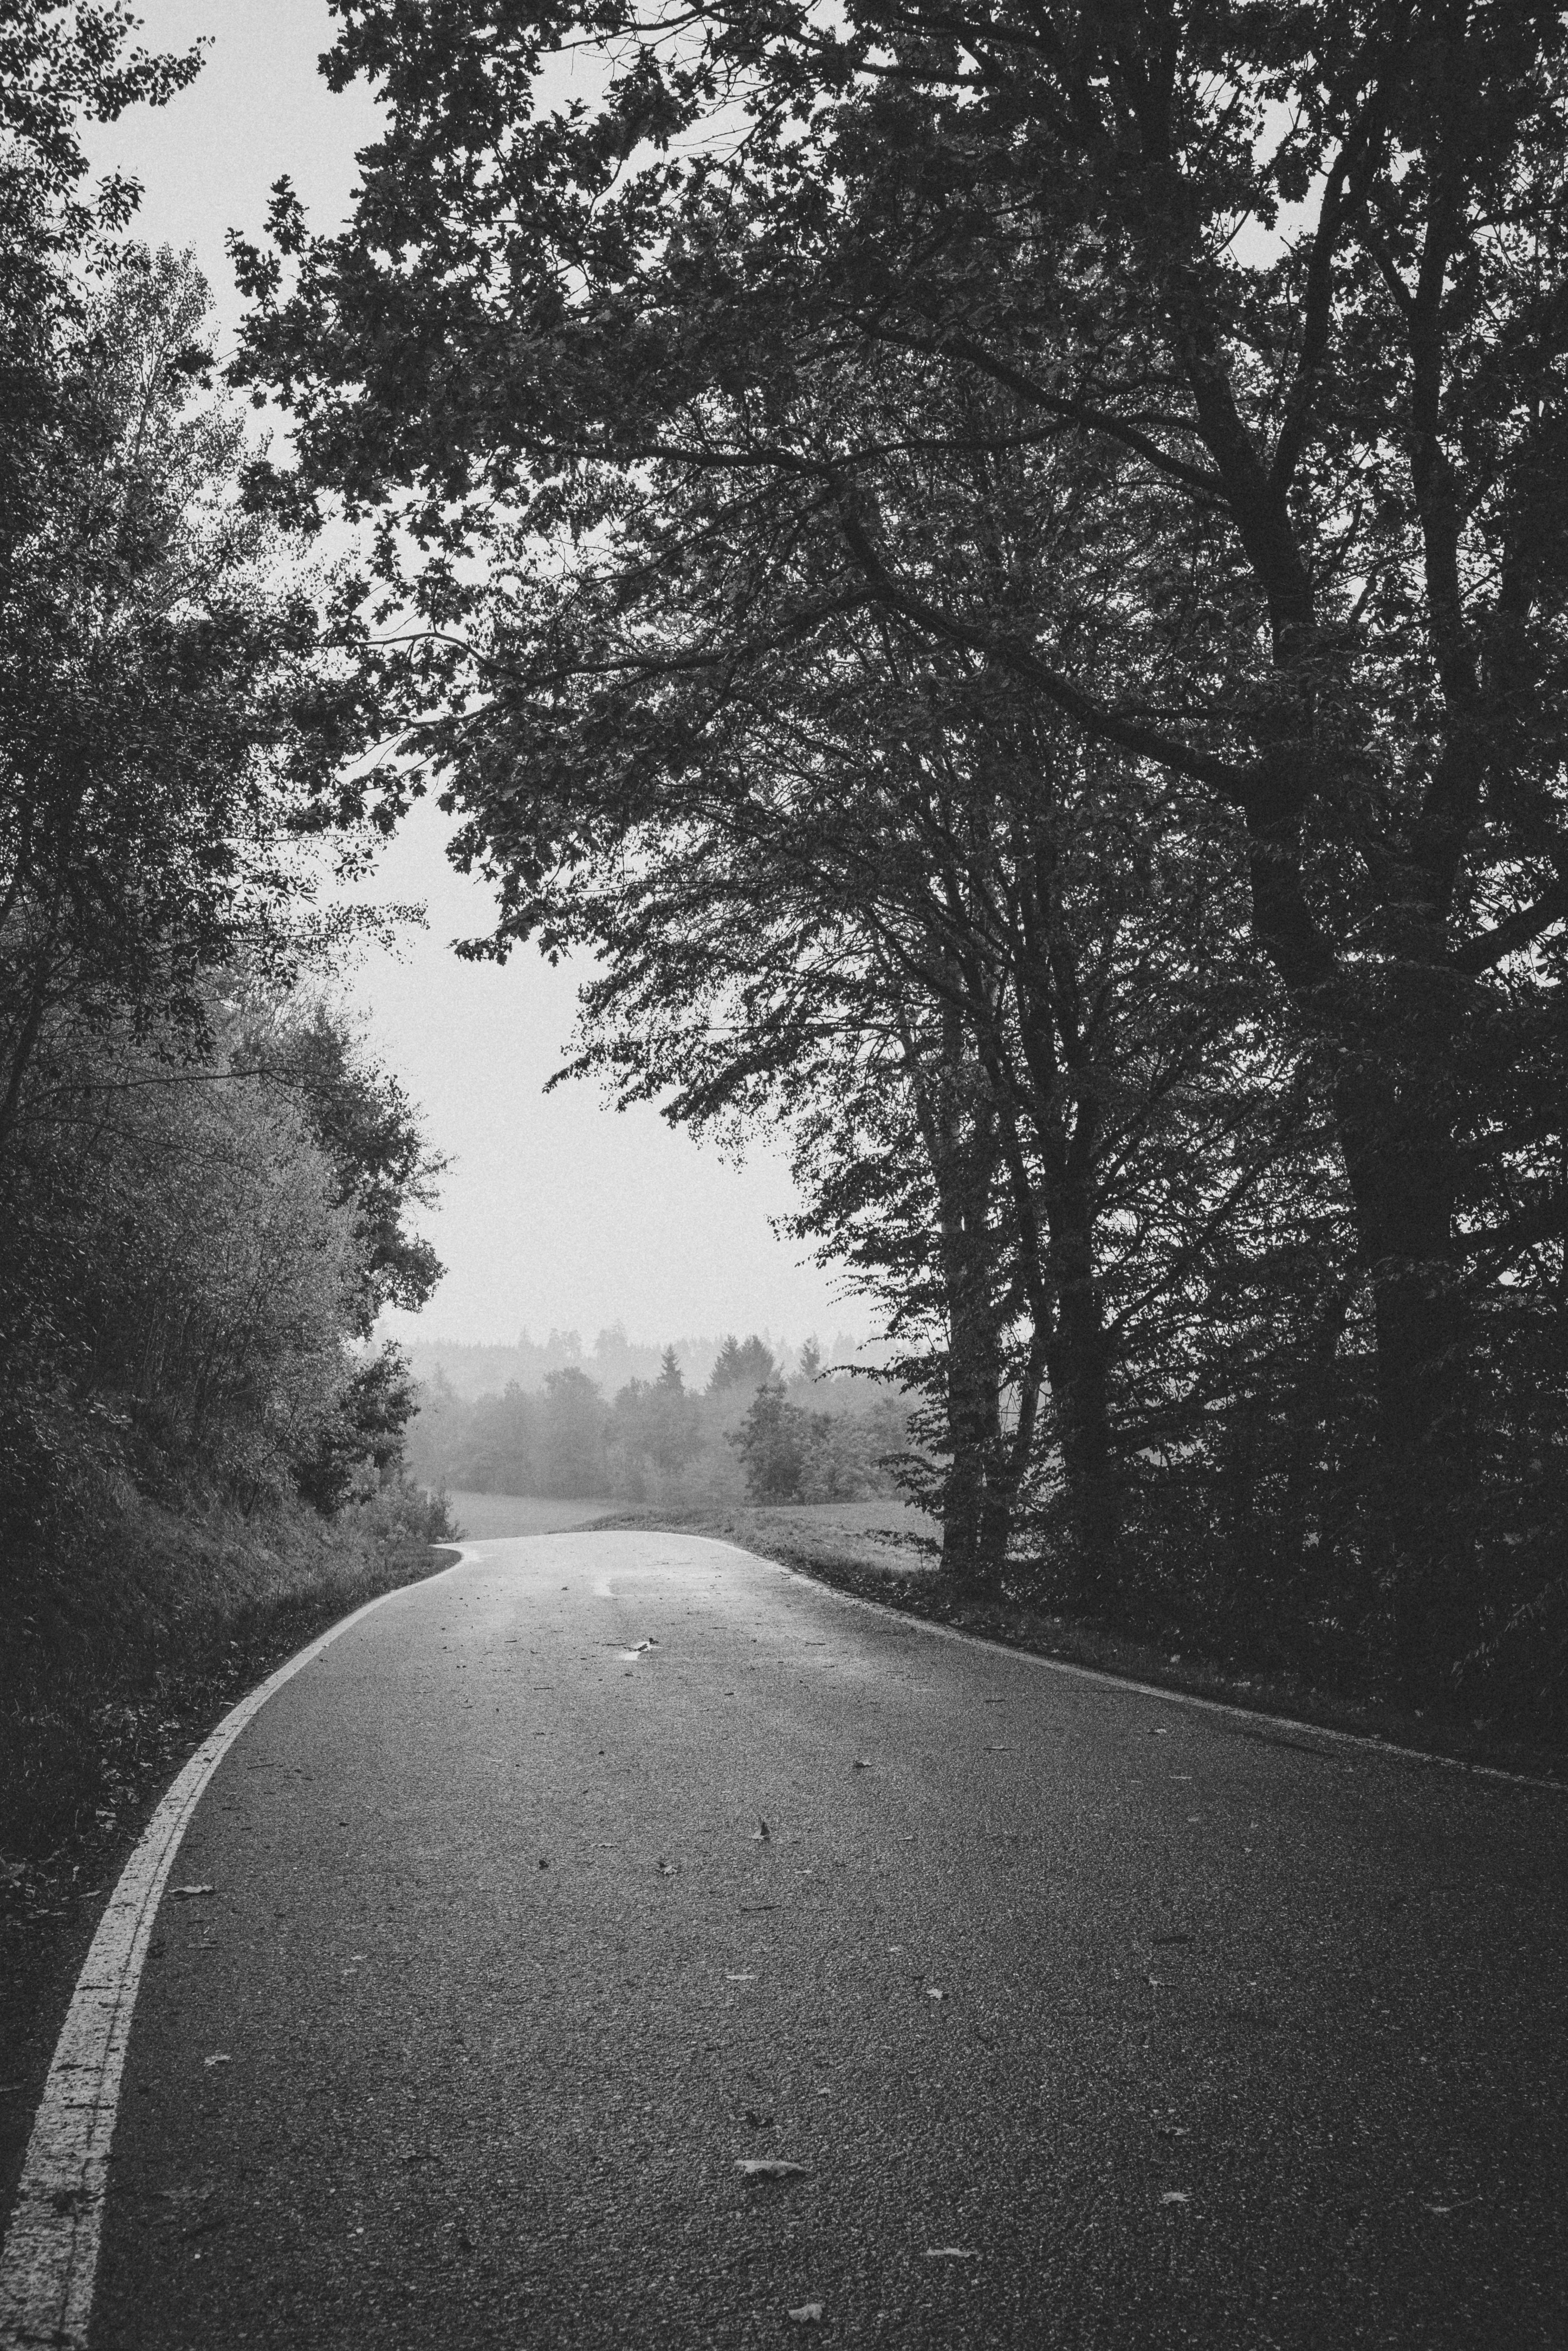
landscape, tree, nature, forest, snow, winter, black and white, fog, road, mist, white, street, vintage, retro, sunlight, morning, driving, old, spooky, dark, rural, curve, autumn, weather, darkness, black, monochrome, season, art, fear, mono, future, 35mm, germany, deutschland, landschaft, kunst, schwarzweiss, schwarz, sony, bayern, bavaria, alpha, dunkel, kurve, voigtlander, 7rii, mobility, regenstauf, zukunft, angst, uncertain, nekton, monochrome photography, atmospheric phenomenon, woody plant